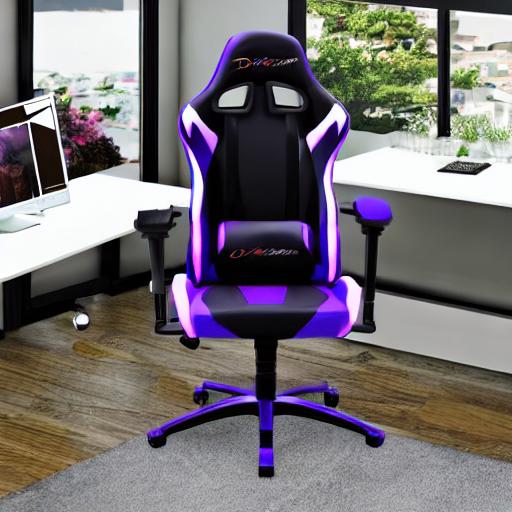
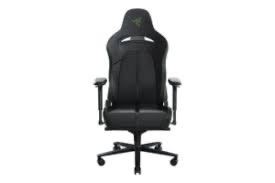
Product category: items_chair
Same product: no